Clifton Antiquarian Club

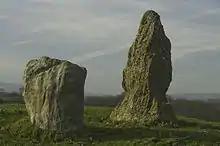
Heston Brake, Portskewett, site of 1888 excursion and impetus for 2006 Clifton Antiquarian Club resurrection

In June 2006, an excursion to the Heston Brake chambered tumulus site in Portskewett led to mention of the original Clifton Antiquarian Club. Heston Brake, the site of the August 1888 excursion, proved to be the inspiration for the resurrection of the Clifton Antiquarian Club as it exists today. A complete set of the seven volumes of the original "Proceedings" was obtained and examined. The decision was made to adhere to the primary objectives of the original society. A major departure from the old version of the club, however, was inclusion of women in the membership, such that women now comprise 50% of the members. Other changes include a new junior section of the society, CAC Kids, with child-friendly activities. In addition, there is an increasingly comprehensive website on which some of the publications from the original Proceedings are available. The new version of the Clifton Antiquarian Club was incorporated on 12 October 2006. It is located at 9 Kewstoke Road, Stoke Bishop, Bristol, BS9 1HA, England.